Green peafowl

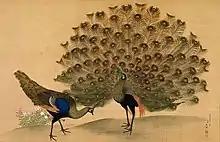
1781 painting by Maruyama Okyo

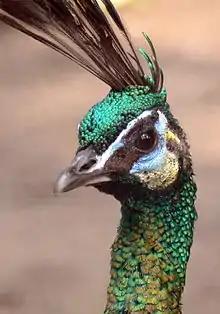
Adult female head and upper neck

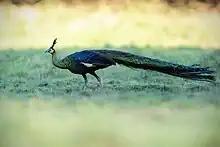
Male profile

The green peafowl is a large bird in terms of overall size. The male is in total length, including its train, which measures ; the adult female is around half the total length of the breeding male at in length. It has a relatively large wingspan that averages around and can reach in big males. The green peafowl is capable of sustained (albeit energy-intensive) flight and is often observed on the wing.